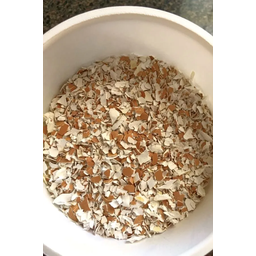
Label: eggshells